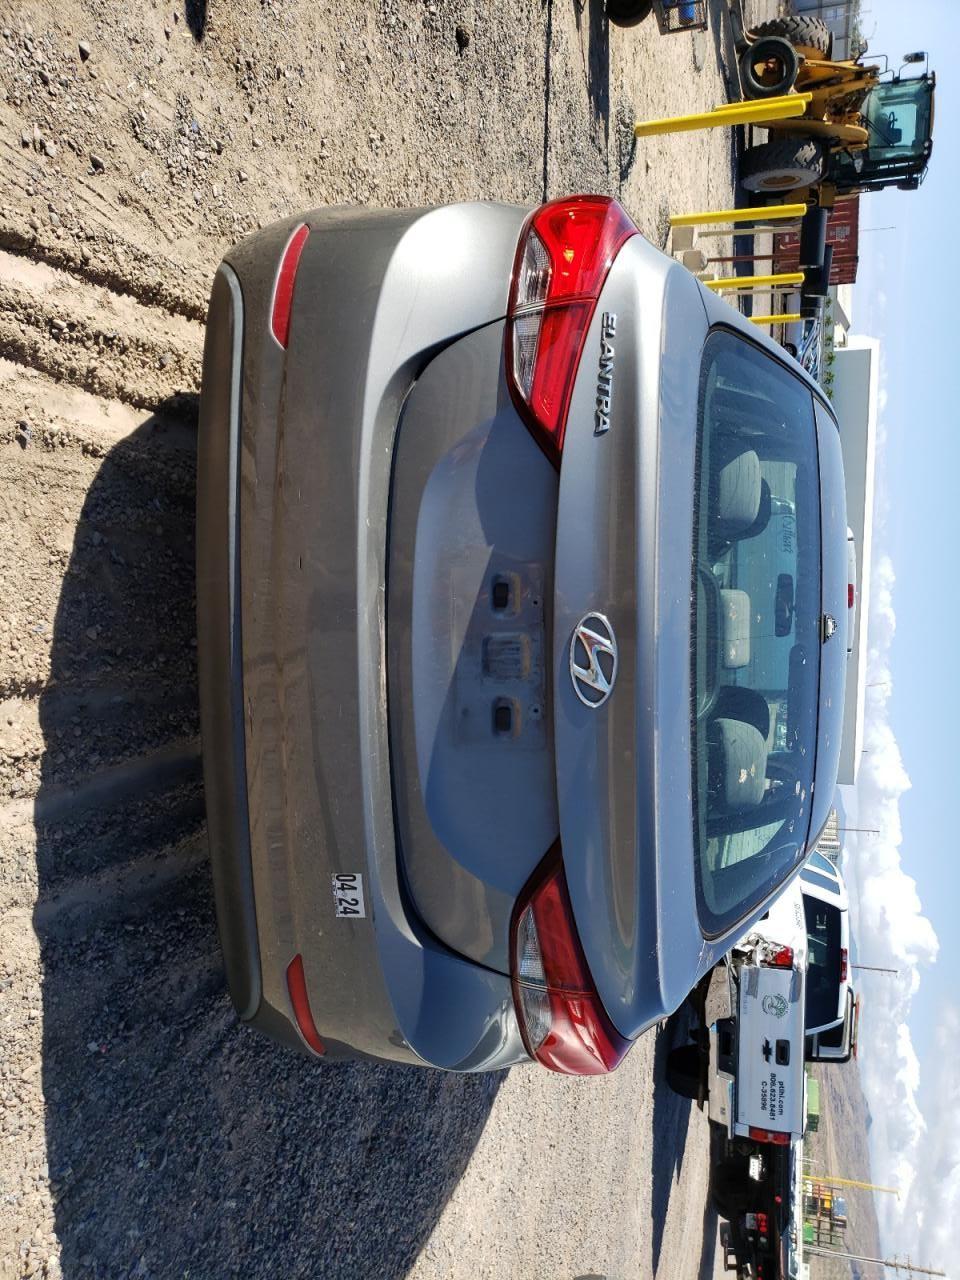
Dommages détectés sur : pare-choc arrière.
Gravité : mineur